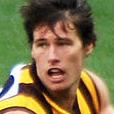
Age: 25